Perfect (1985 film)

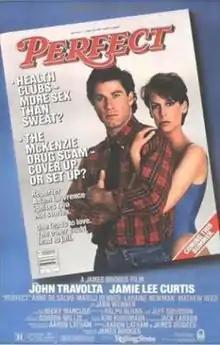
Promotional poster

Perfect is a 1985 American romantic drama film directed by James Bridges and distributed by Columbia Pictures. It was written by Aaron Latham and James Bridges and is based on a series of articles that appeared in "Rolling Stone" magazine in the late 1970s, chronicling the popularity of Los Angeles health clubs among single people. Its story follows journalist Adam Lawrence, who is assigned to interview Joe McKenzie, a successful entrepreneur accused of dealing drugs. He is then assigned to cover a second story and decides to do an exposé on fitness clubs, where he meets an aerobics instructor named Jessie Wilson, who does not have a great deal of trust in journalists. It stars John Travolta, Jamie Lee Curtis, Anne De Salvo, Marilu Henner, Laraine Newman, Matthew Reed, and Jann Wenner.